Charleston Township, Lee County, Iowa

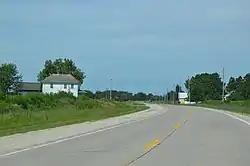
Along Iowa Highway 2

Charleston Township is a township in Lee County, Iowa, United States. Its total population is 694 according to the 2020 United States census.